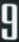
Number: 9